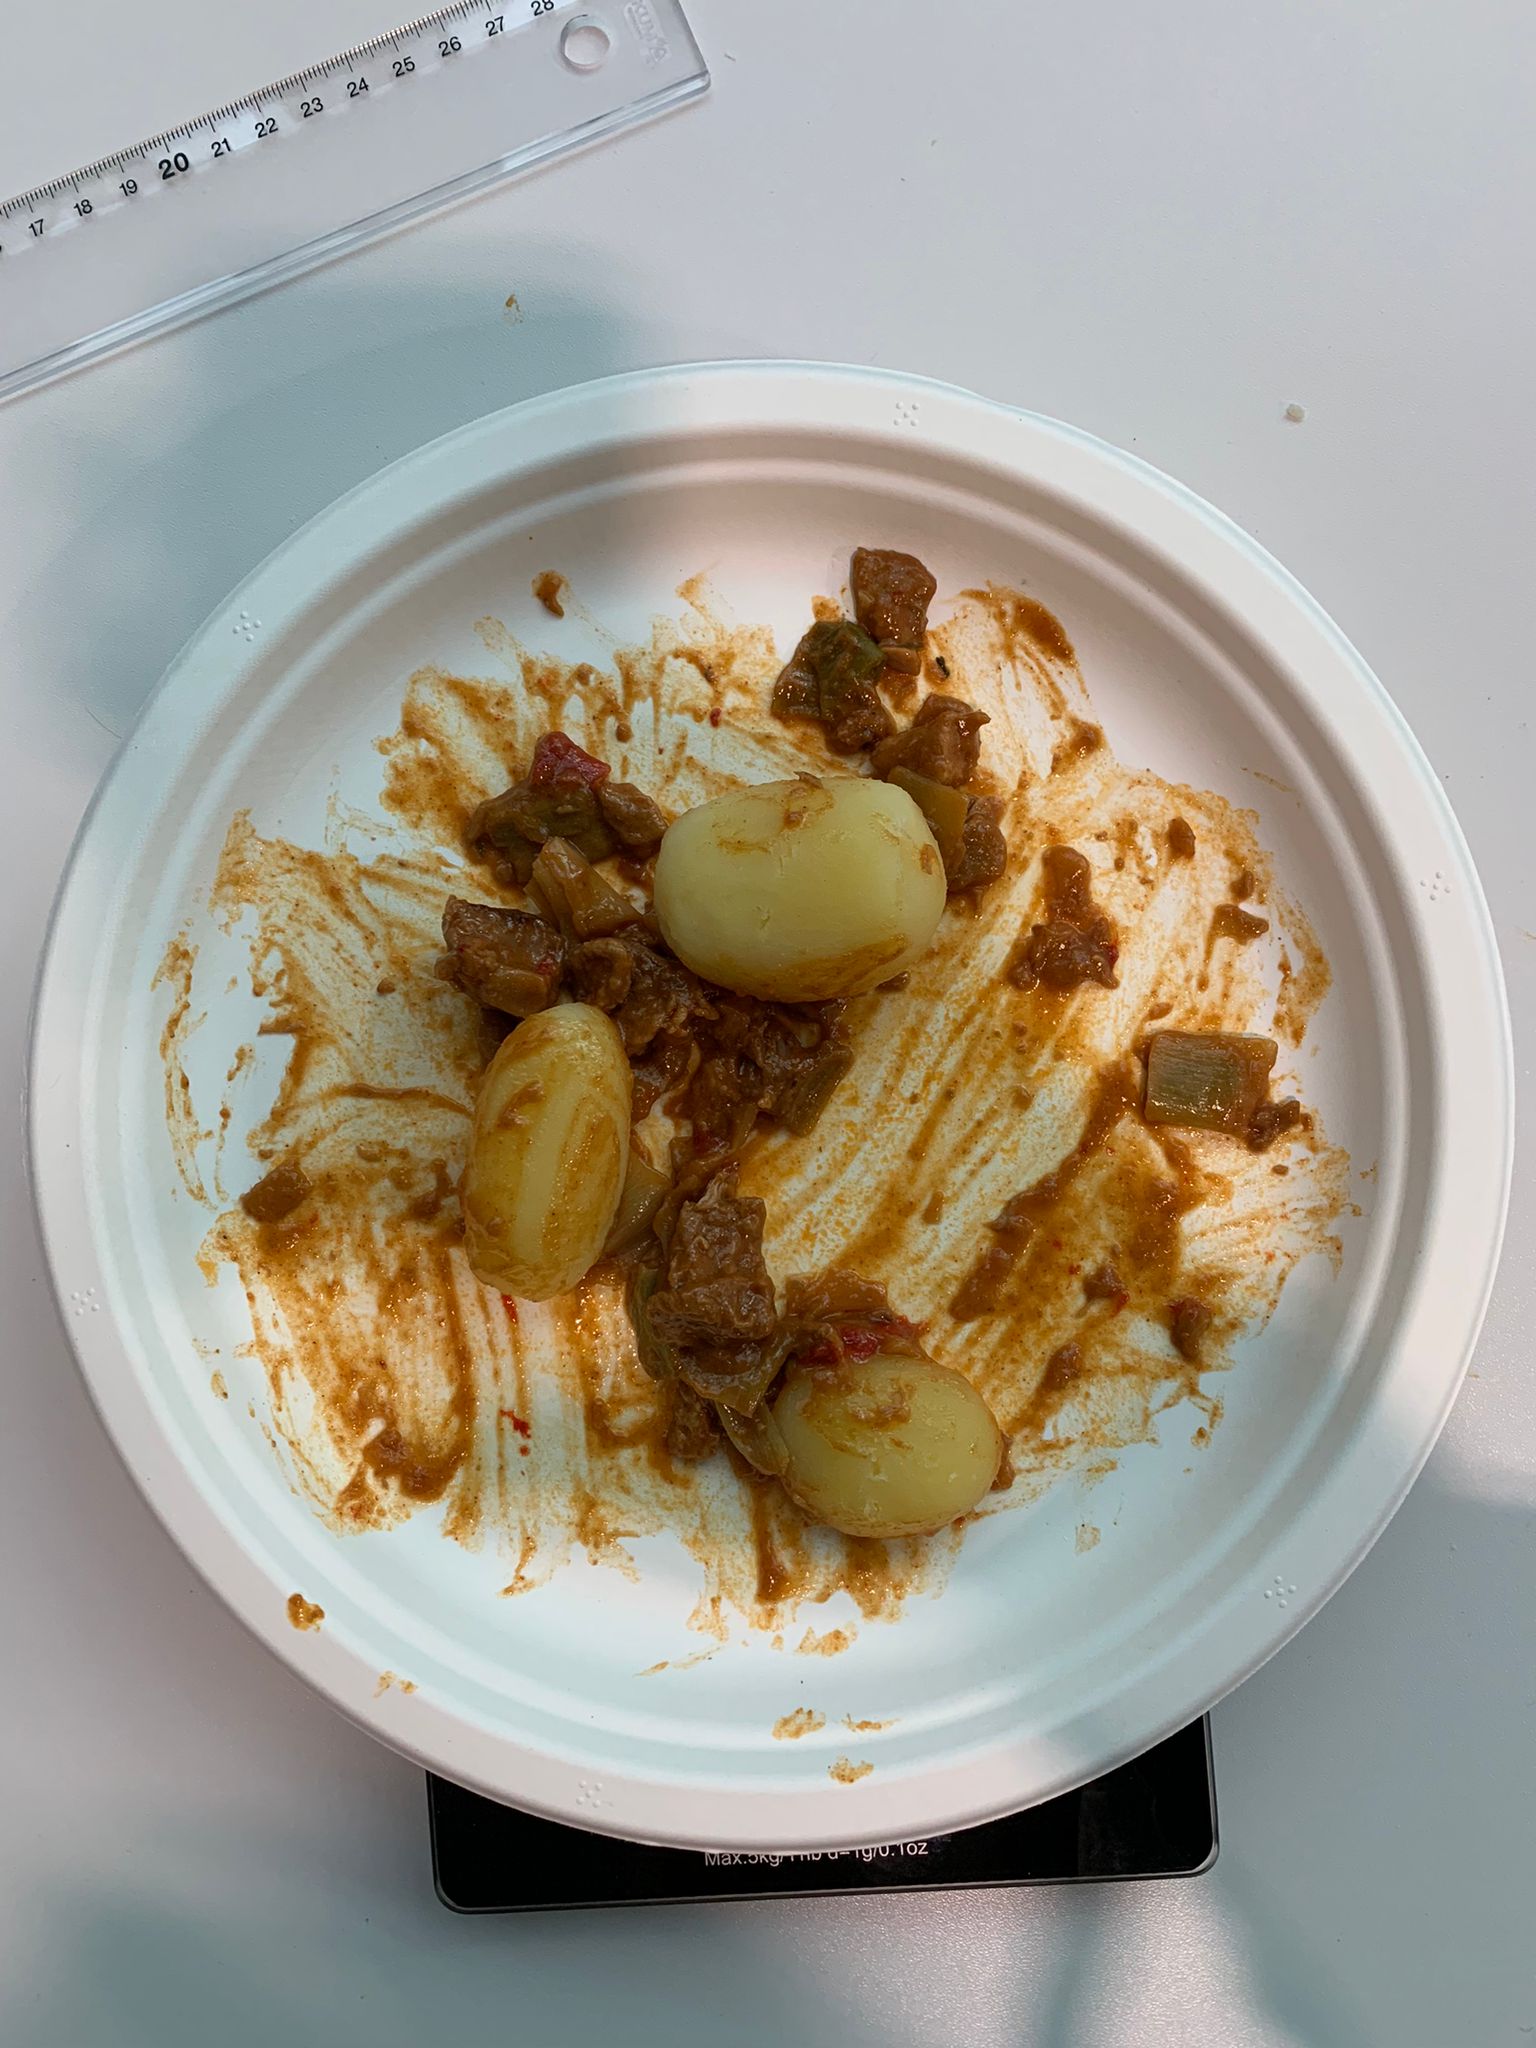
Ingredients: goulash, potatoes